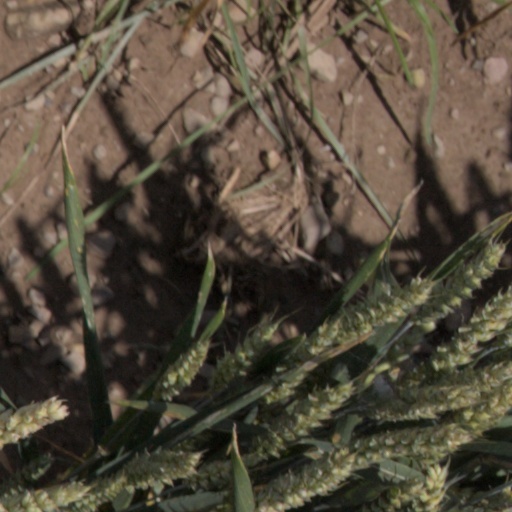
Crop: wheat